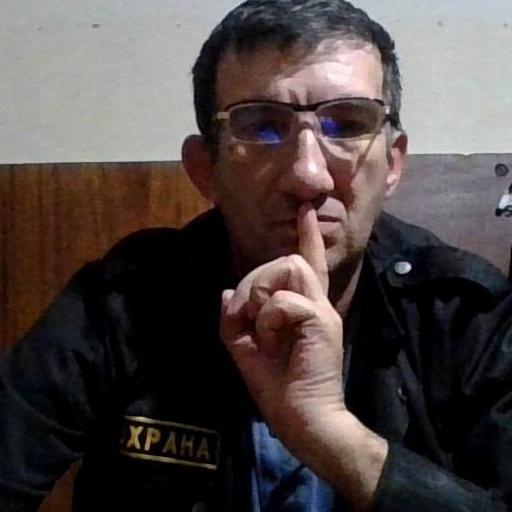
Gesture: mute